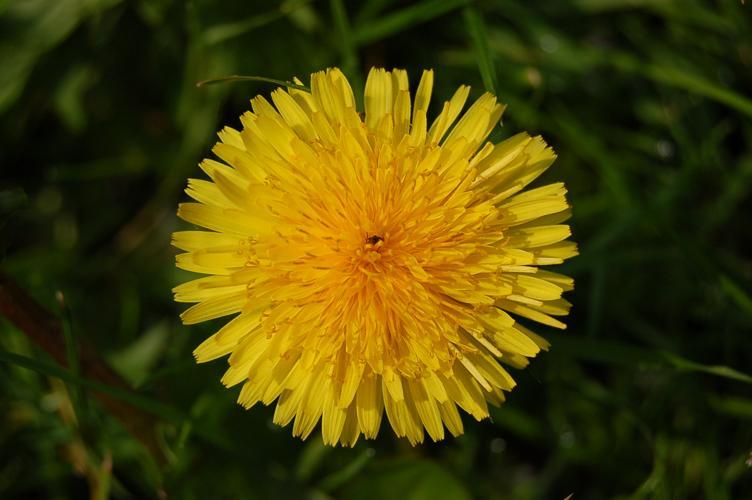
Label: common dandelion